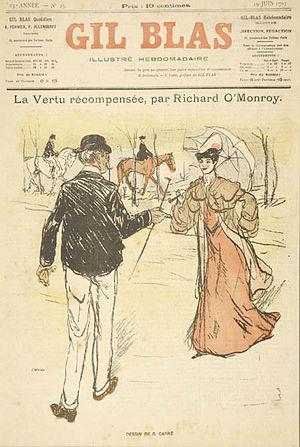
Richard de L’Isle de Falcon de Saint-Geniès, dit Richard O’Monroy, né le 19 juillet 1849 à Paris où il est mort le 27 mai 1916, est un romancier et nouvelliste français. Avec Gyp et Ludovic Halévy, il est l'un des conteurs de la vie parisienne dans le dernier quart du XIXᵉ siècle.